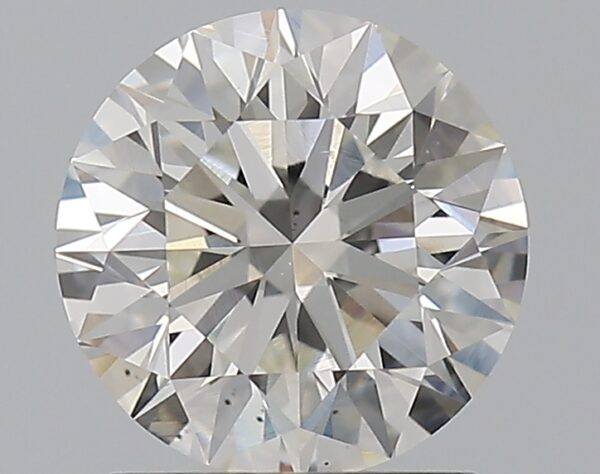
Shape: round
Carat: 1.29
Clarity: VS2
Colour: F
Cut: EX
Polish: EX
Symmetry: EX
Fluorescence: ST
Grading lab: GIA
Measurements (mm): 6.9 x 6.95 x 4.35